Botë e padukshme

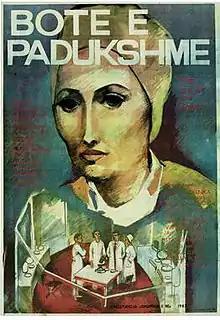

Botë e padukshme is a 1987 Albanian drama film directed and written by Kristaq Dhamo with Vath Koreshi.